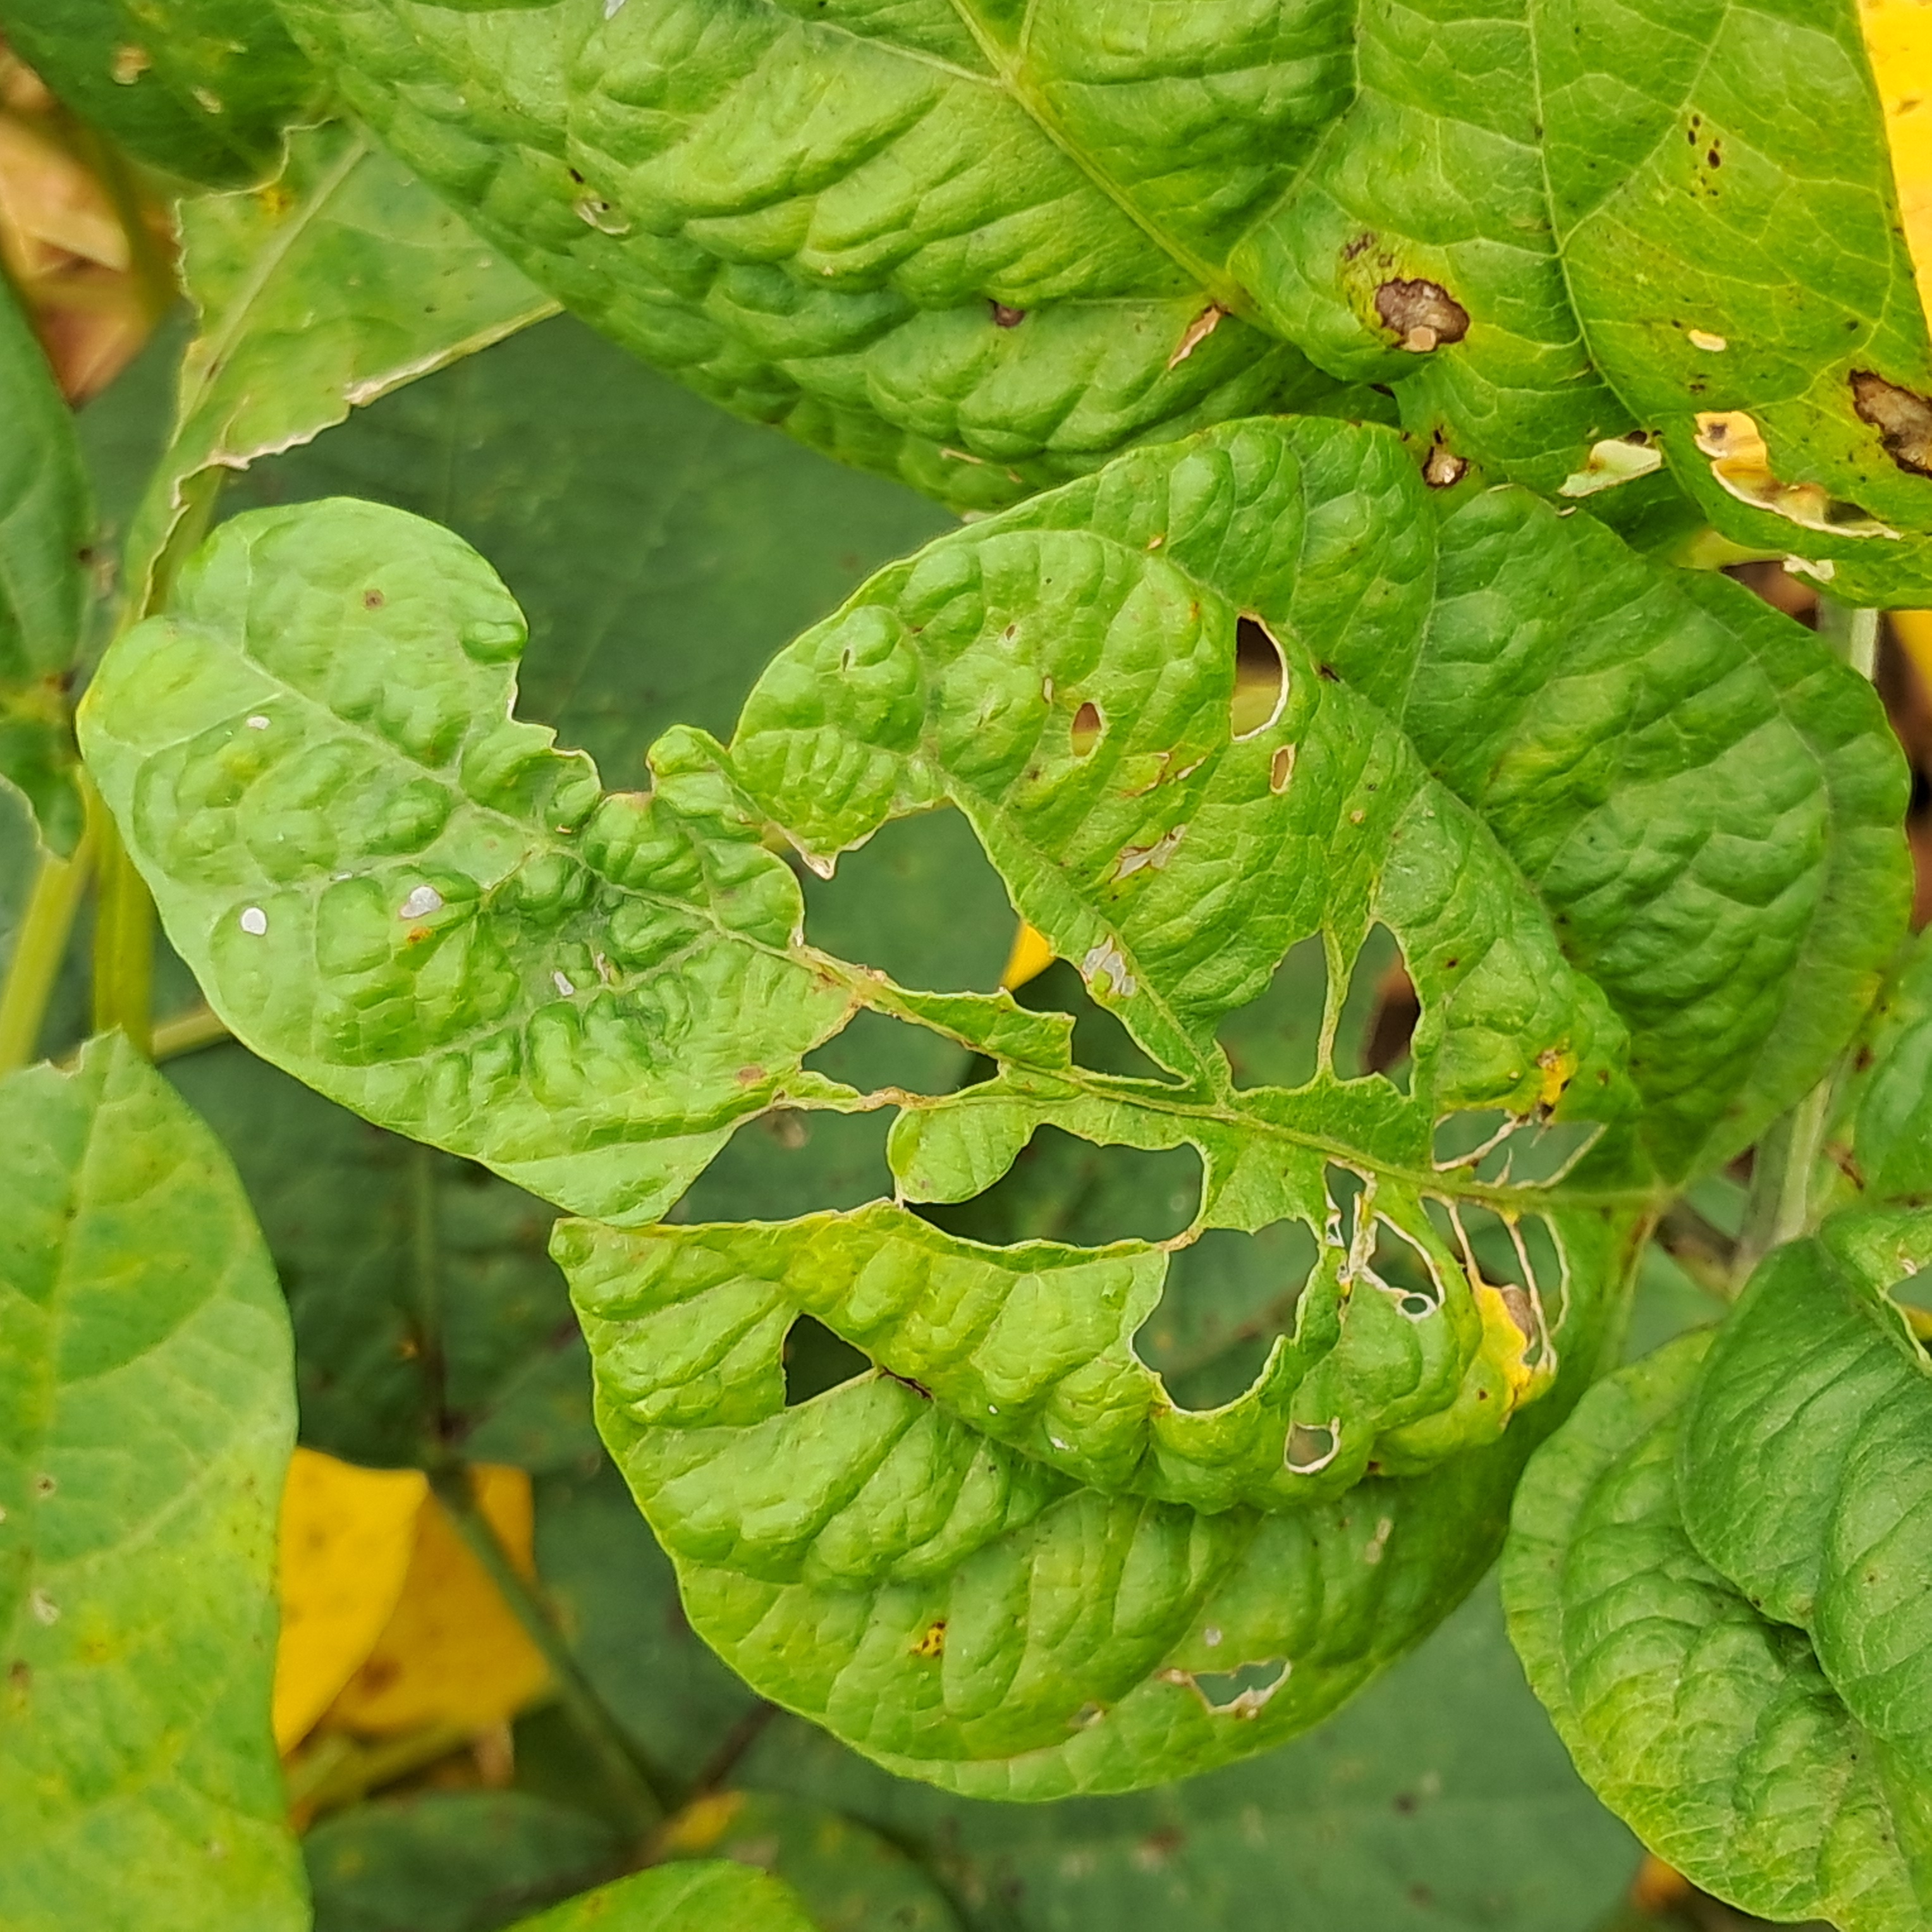
Label: Mosaic